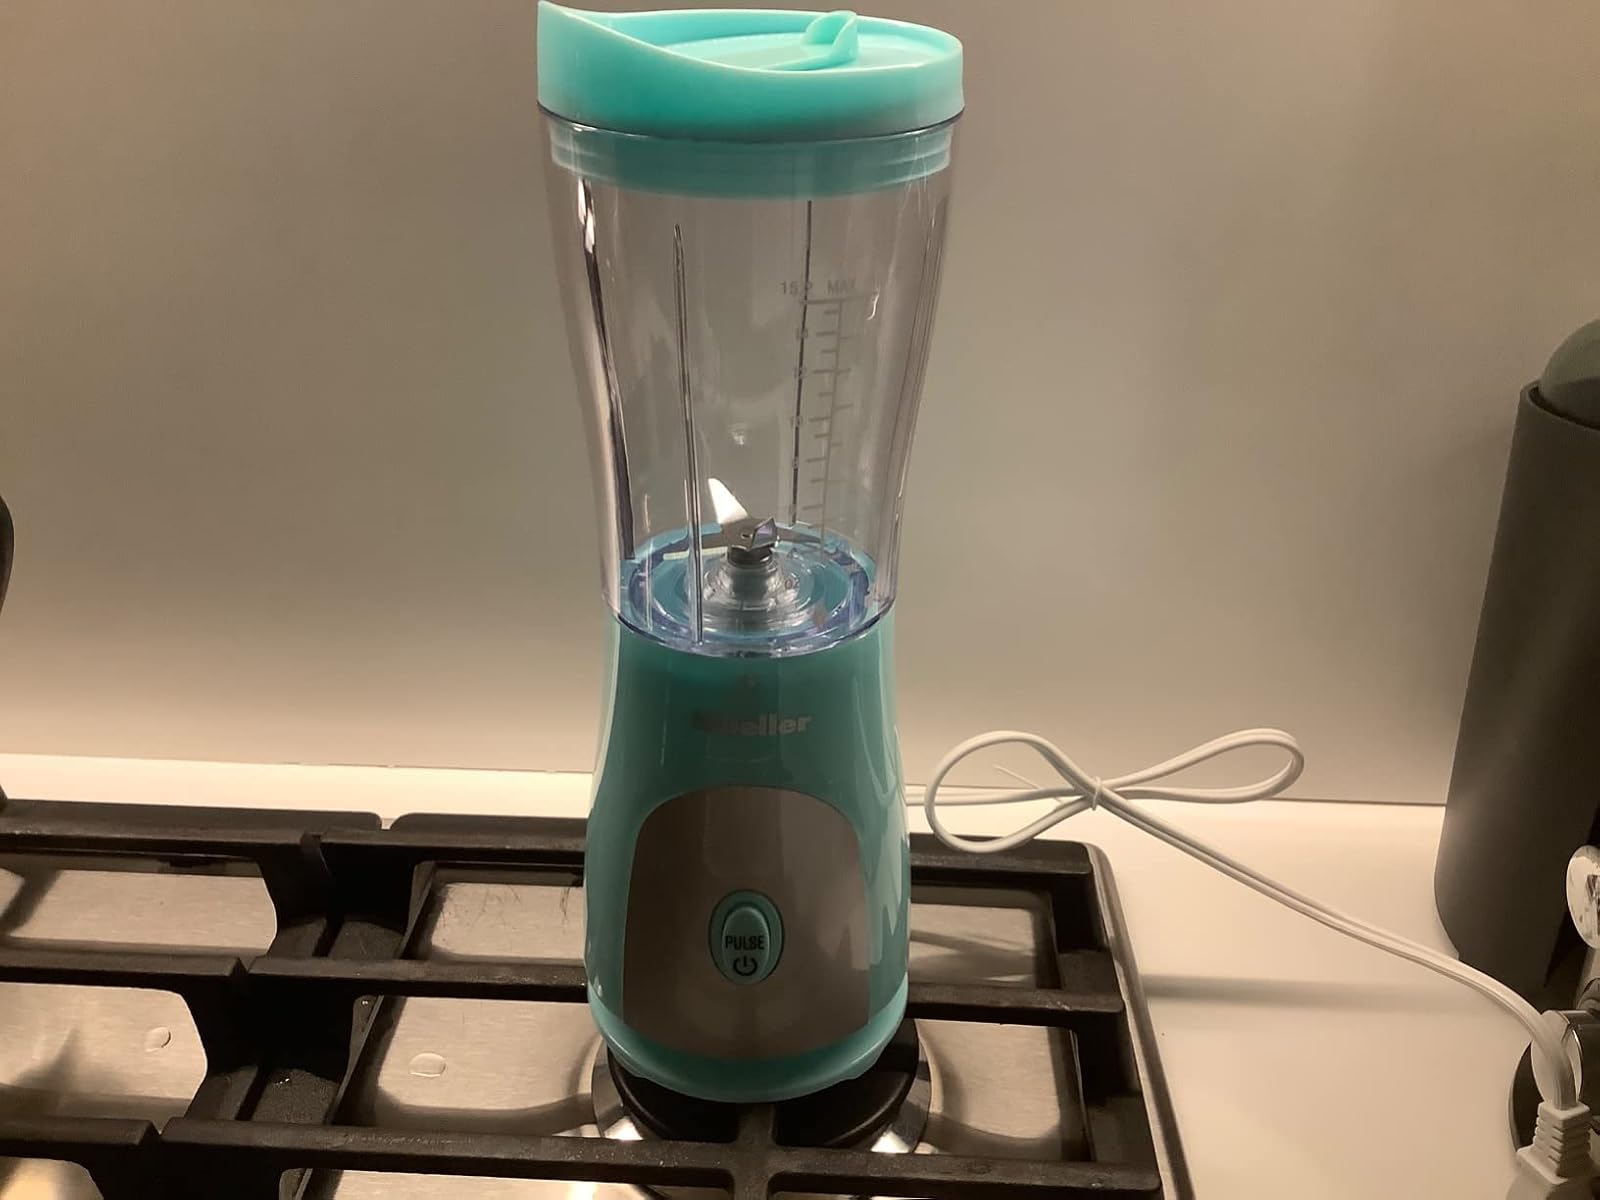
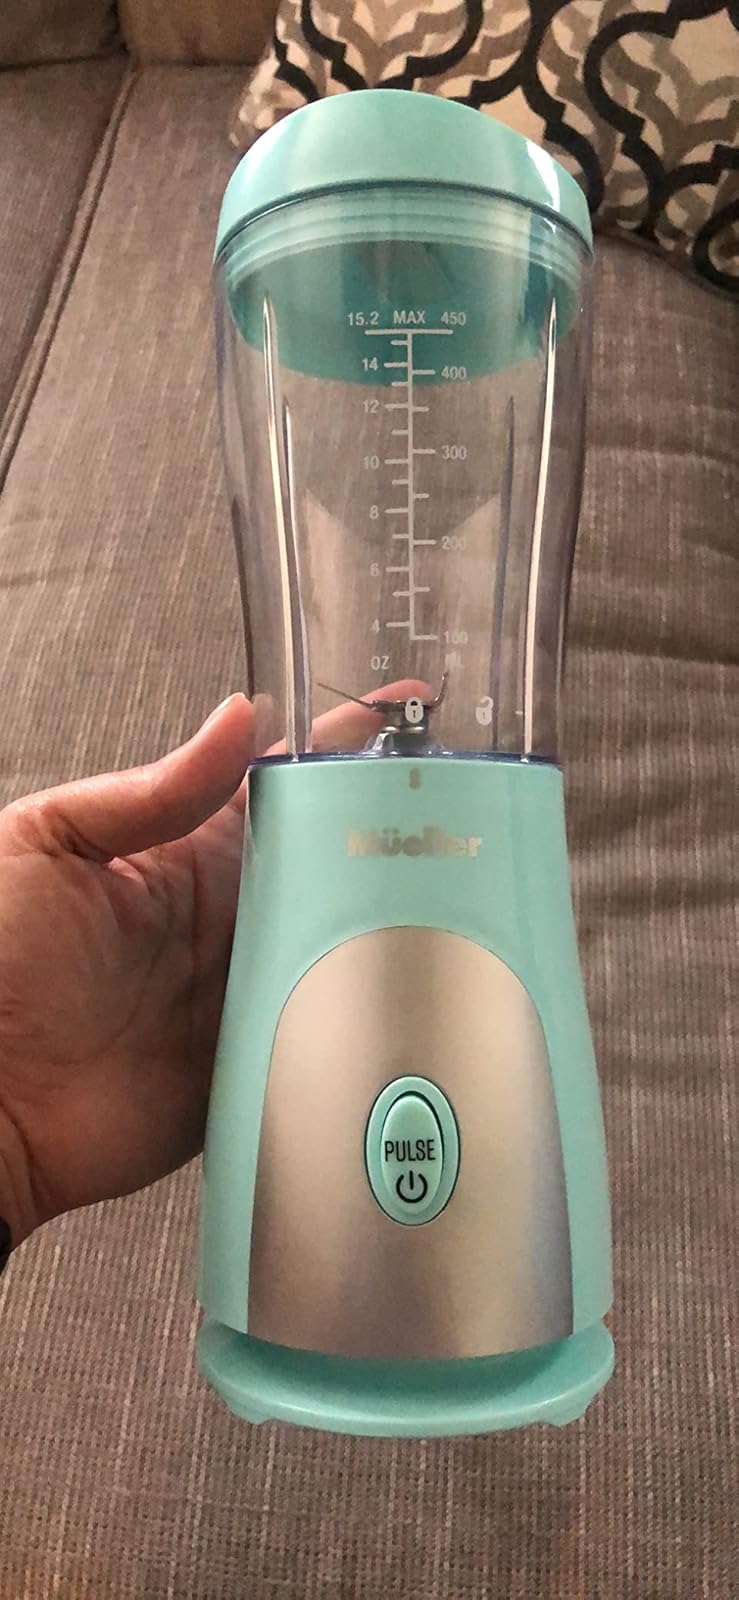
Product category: items_blender
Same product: yes